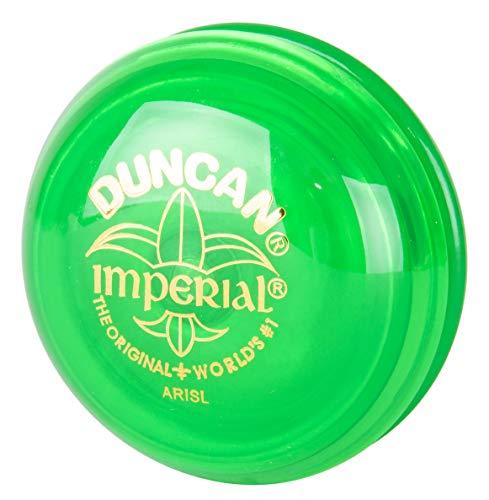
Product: Duncan Imperial Yo-Yo - String Yo-Yo for Beginners with Narrow String Gap, Steel Axle, Plastic Body, Looping Play , Assorted Colors
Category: Toys & Games | Sports & Outdoor Play | Yo-yos
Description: The plastic yo-yo is a great pick for learning the basics of yo-yoing and for those trying to perfect advanced yo-yo tricks.
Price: $3.00